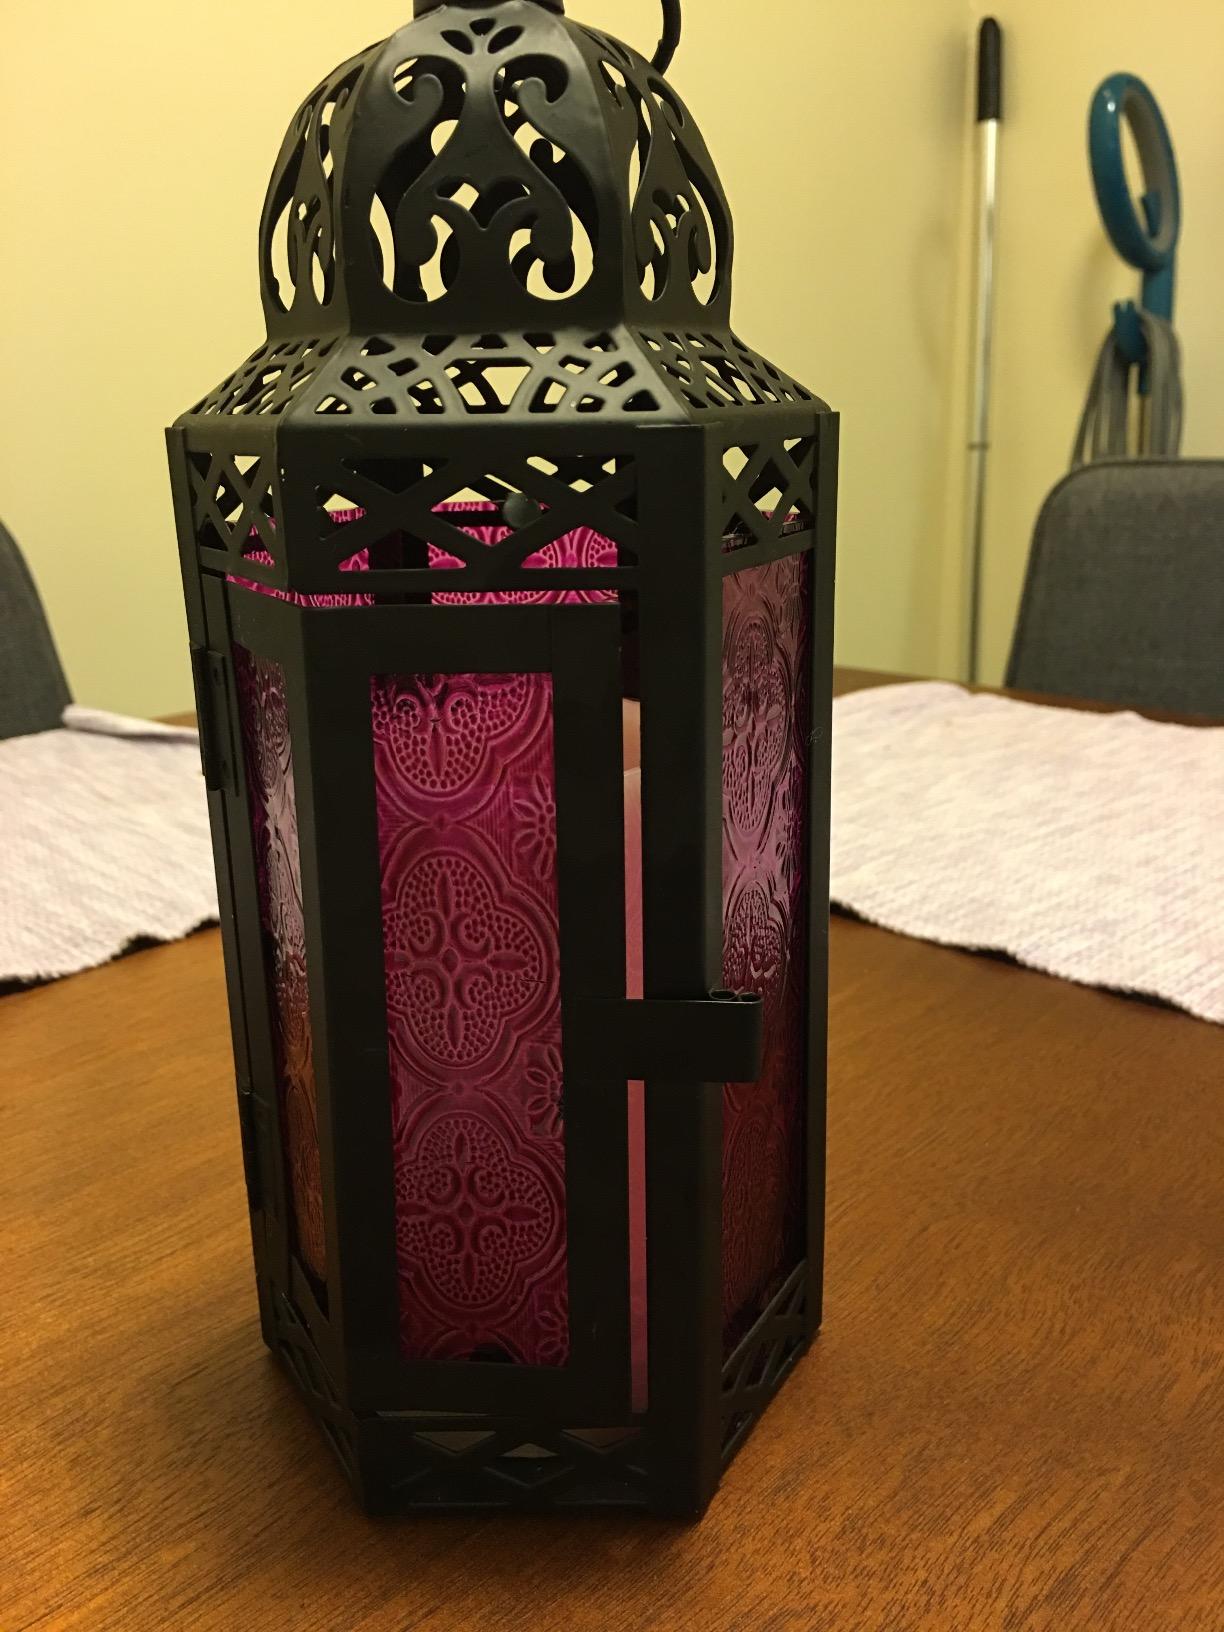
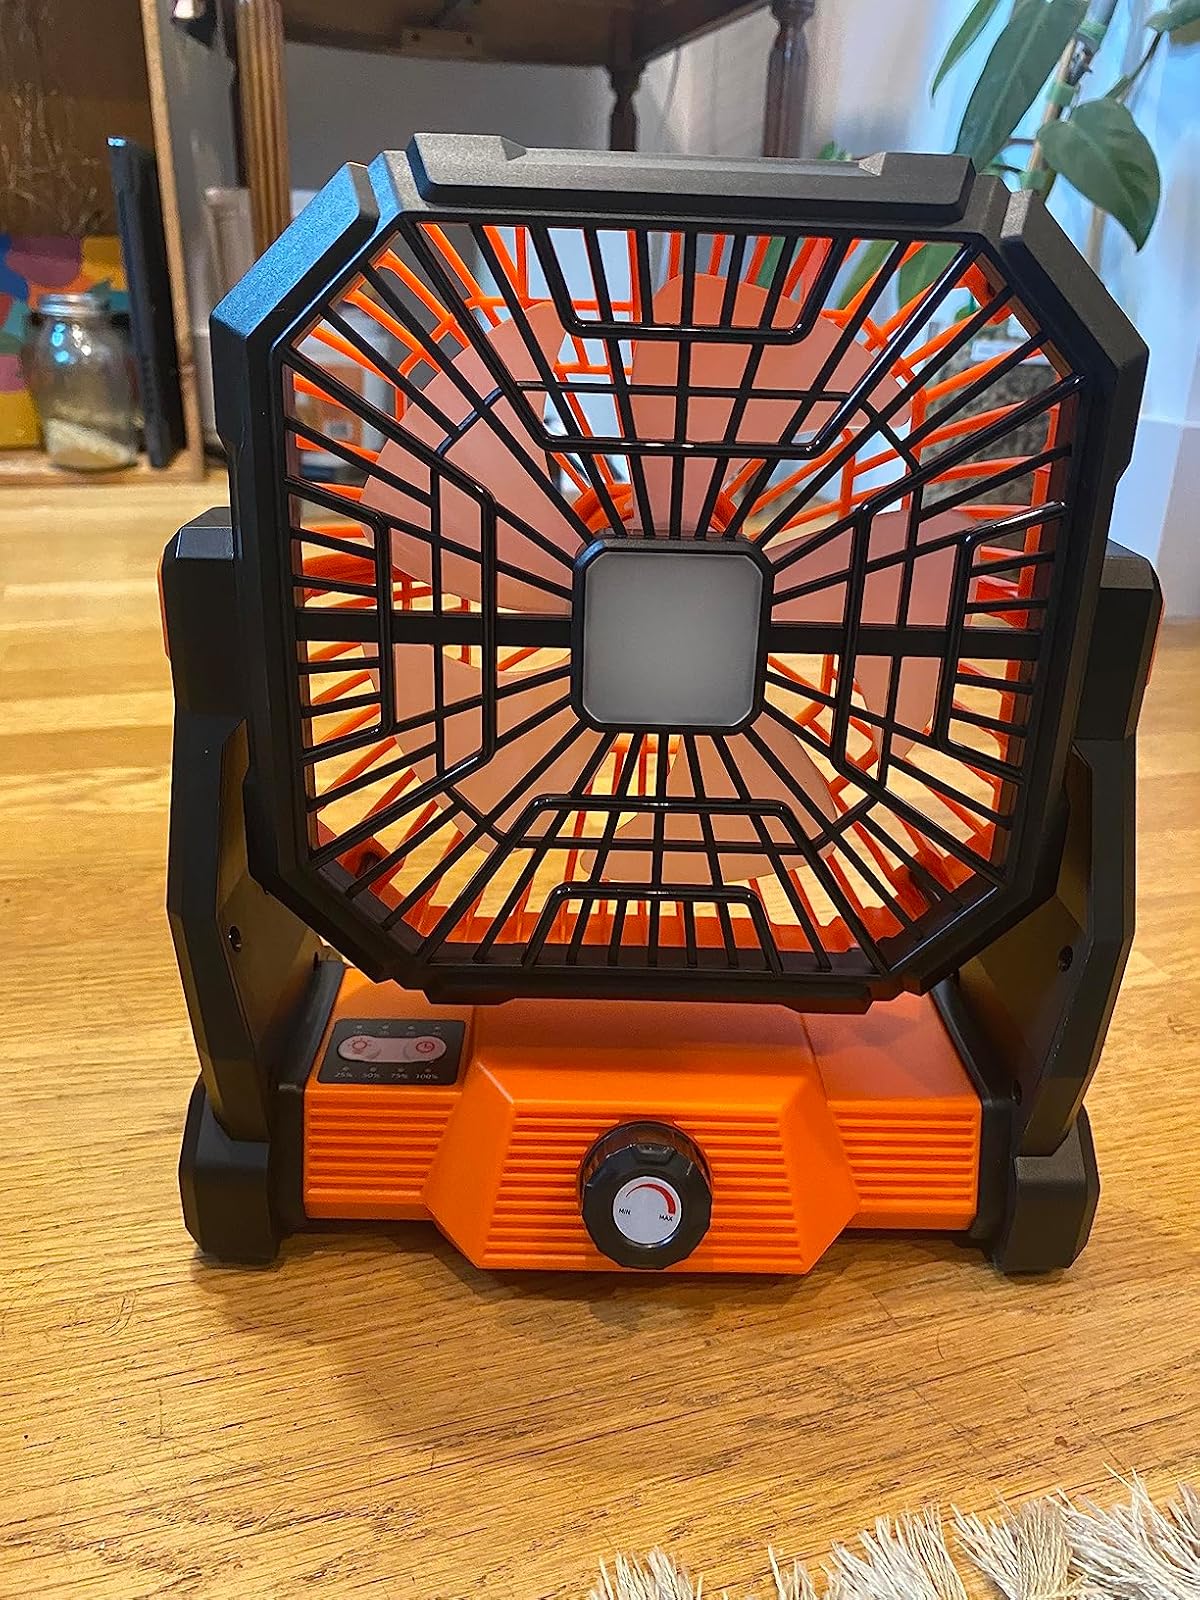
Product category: lantern
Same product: no